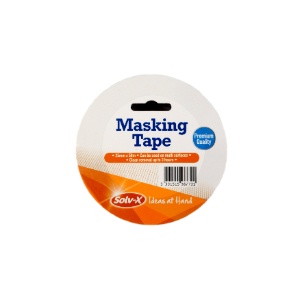
Masking Tape (25mmx50m)
Brand: Solv-X
Category: Hardware > Building Consumables > Hardware Tape > Masking Tape